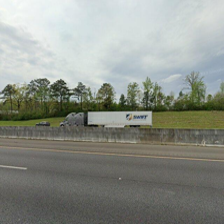
Label: streetView